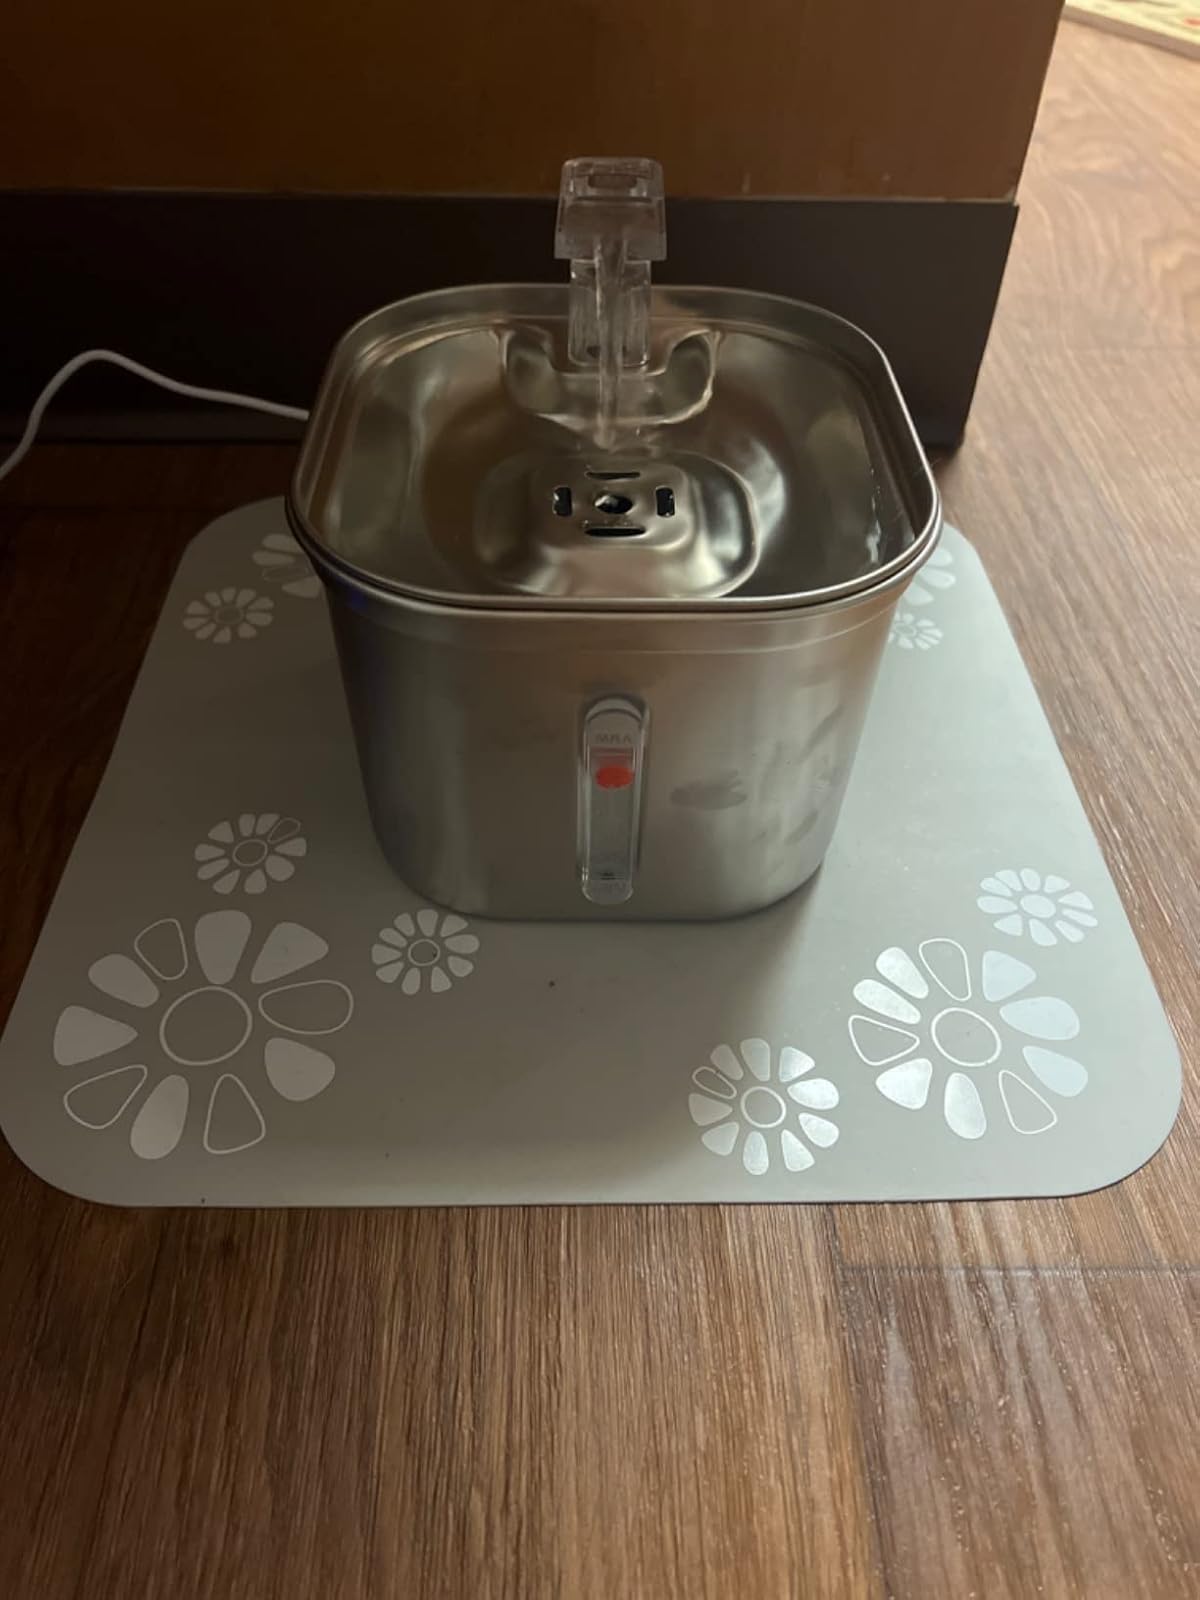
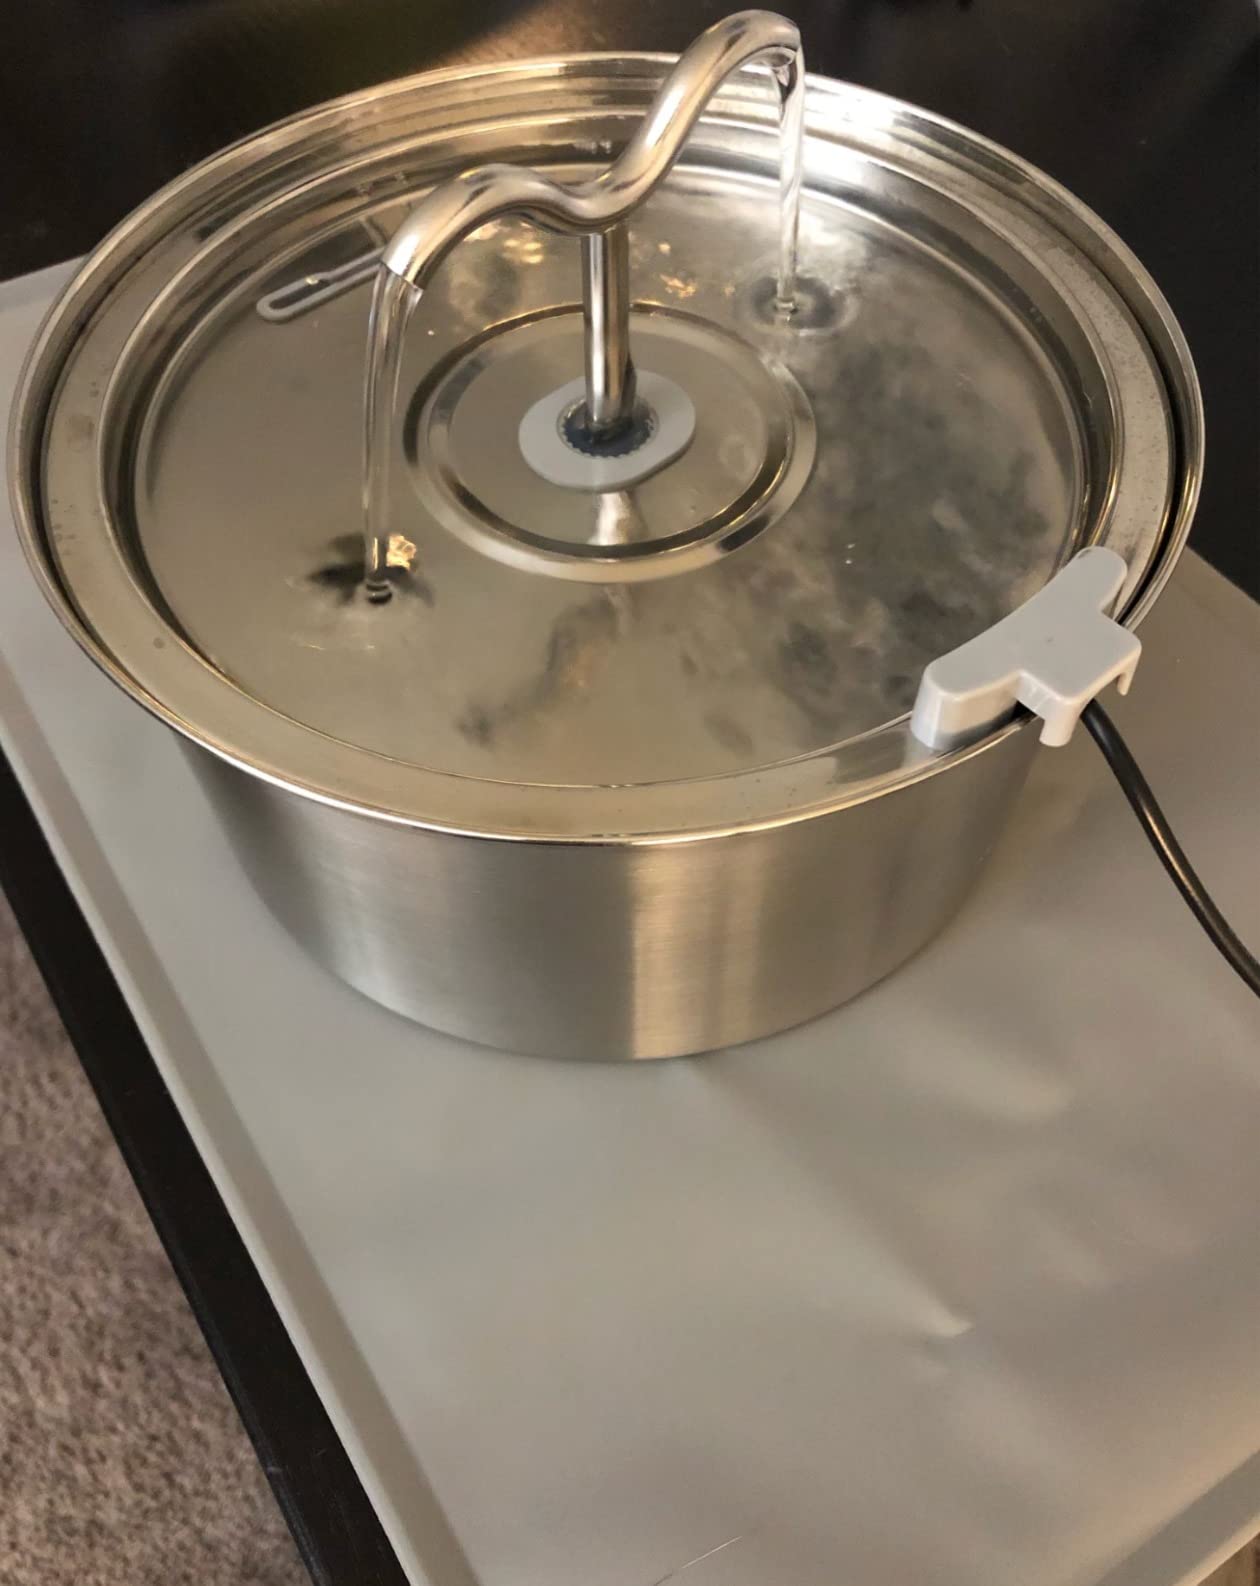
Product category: items_bowl
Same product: no